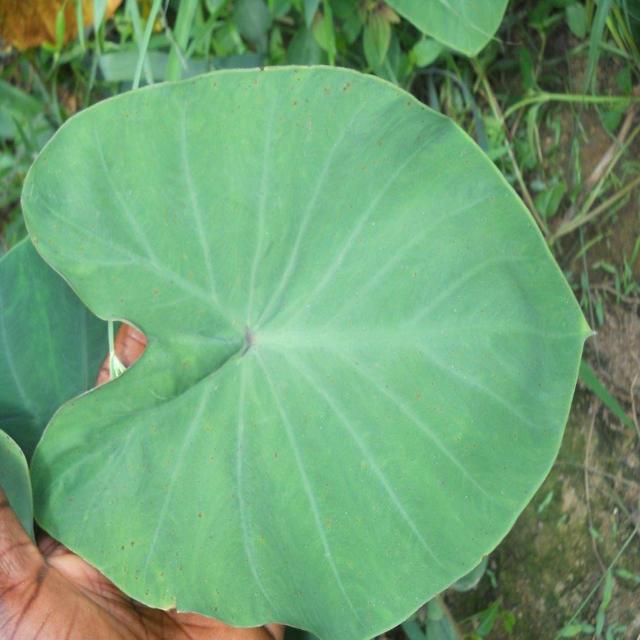
Label: Healthy